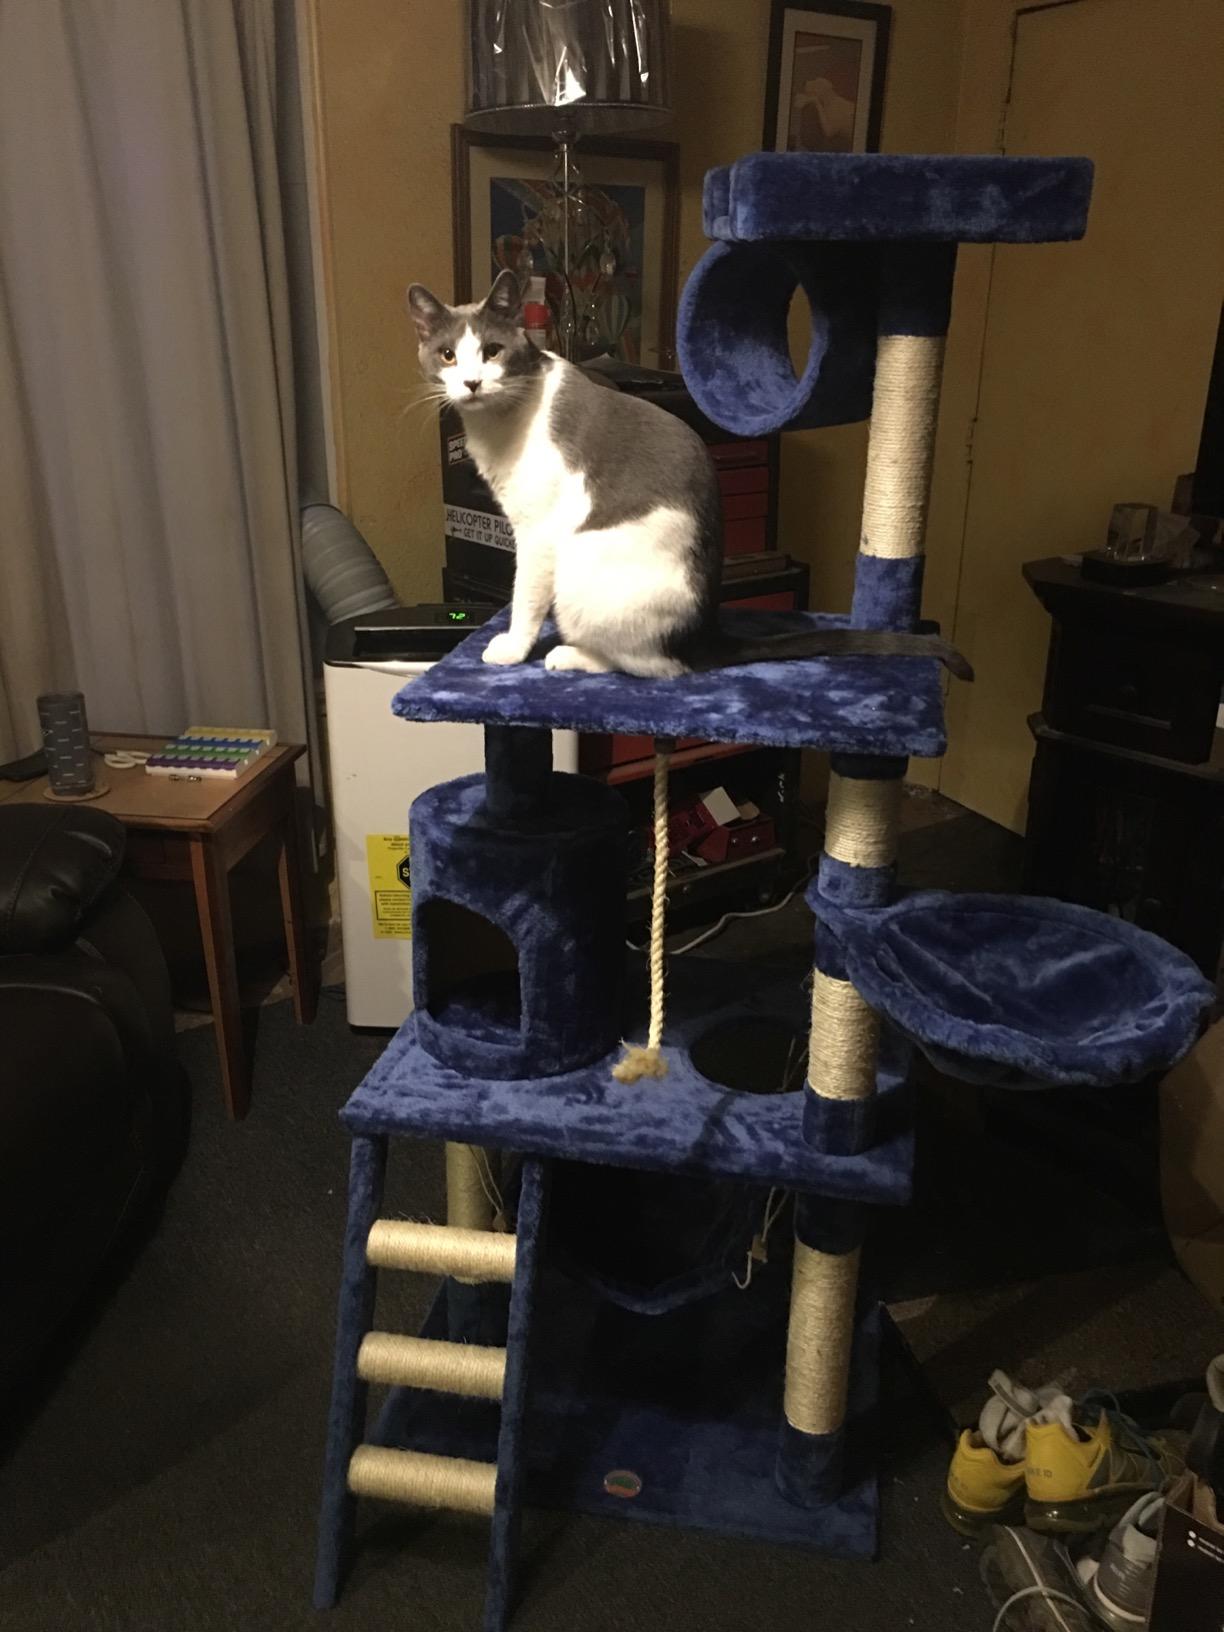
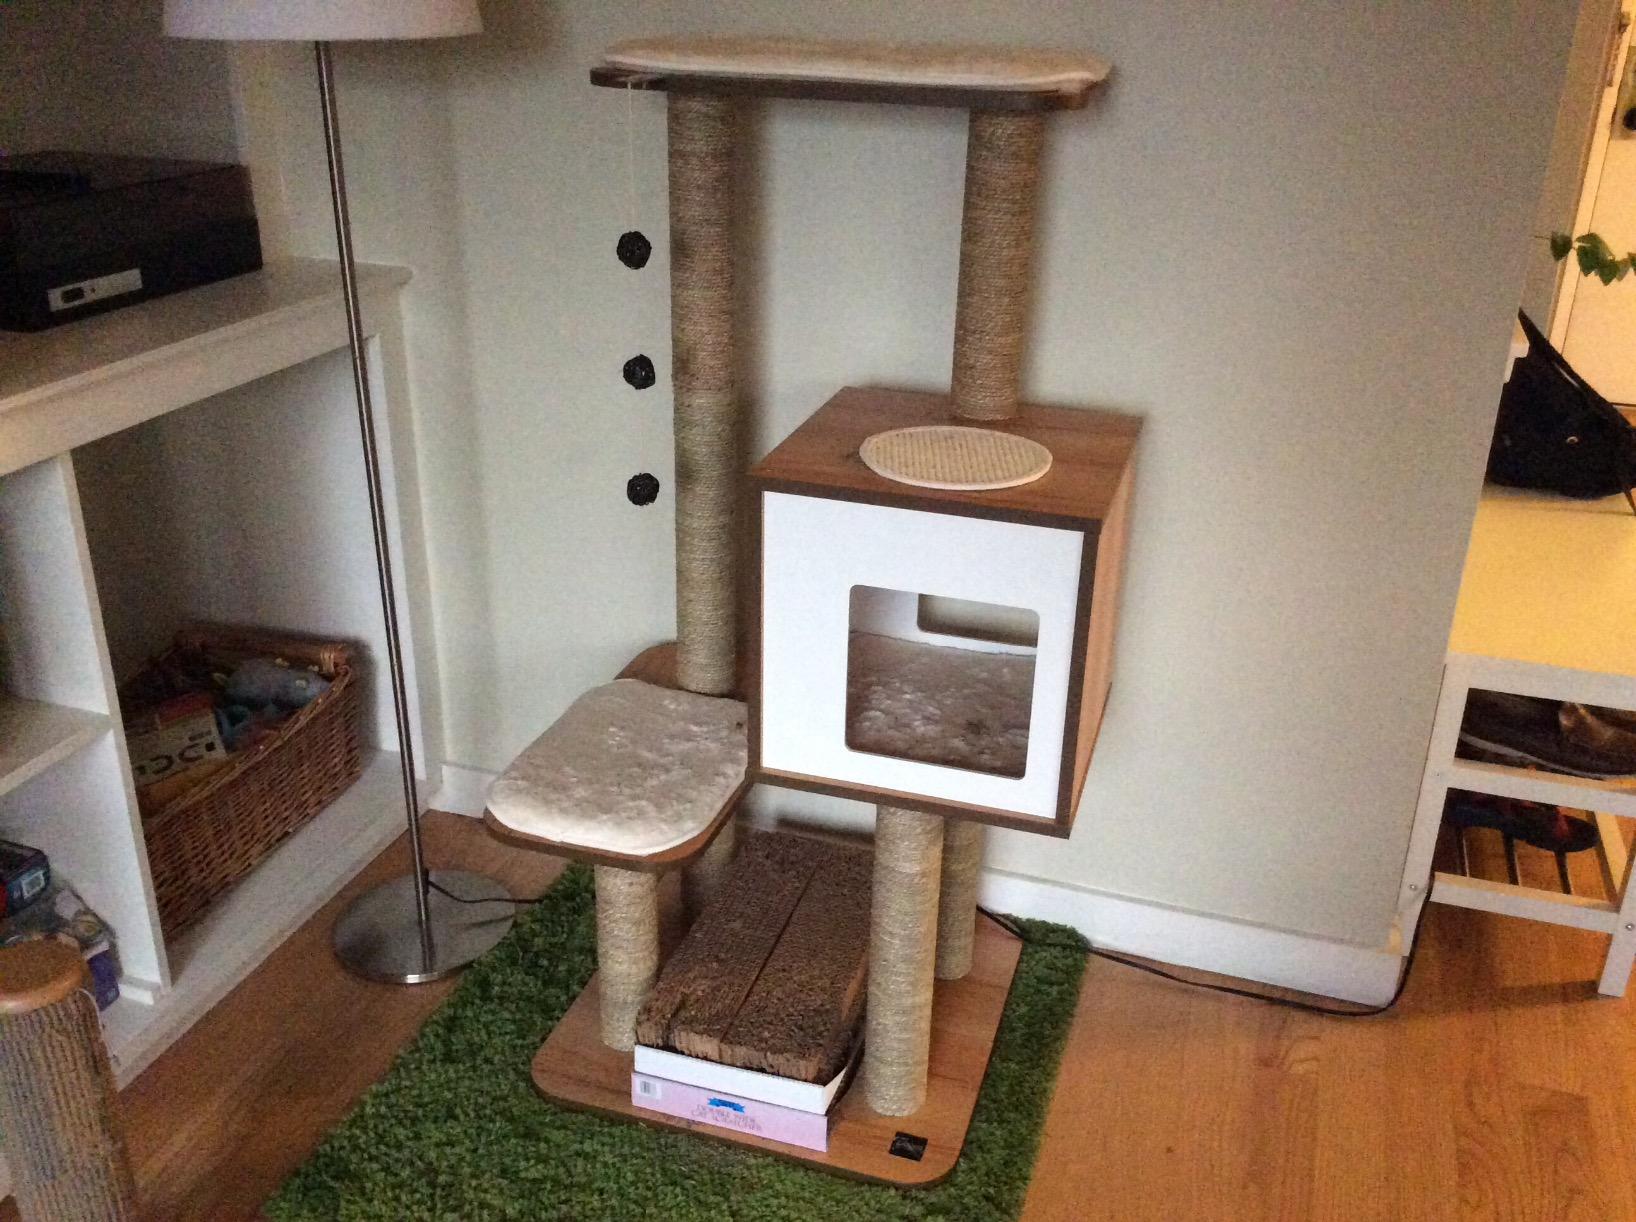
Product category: items_cat tree
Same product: no